Wanderwort

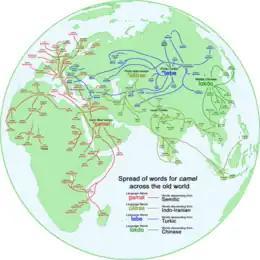
Four Wanderwörter with the meaning 'camel'. Extensive loaning has carried Semitic, Turkic, Indo-Iranian, and Chinese words for 'camel' throughout Africa and Eurasia.

"Tea", with its Eurasian continental variant "chai" (both have entered English), is an example whose spread occurred relatively late in human history and is therefore fairly well understood: "tea" is from Hokkien , specifically Amoy dialect, from the Fujianese port of Xiamen, hence it is the maritime variant, while (whence "chai") is used in Cantonese and Mandarin.